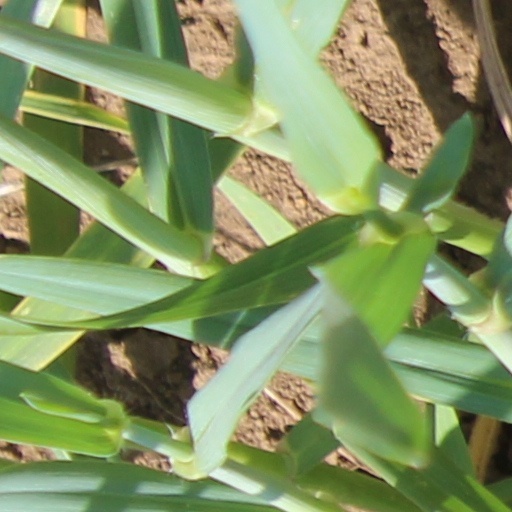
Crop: wheat